History of Australia

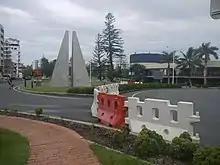
A barricade in Coolangatta enforcing the border closure between Queensland and New South Wales in April 2020 that was implemented by the Queensland Government in response to the COVID-19 pandemic

By 1965, Australia had increased the size of the Australian Army Training Team Vietnam (AATTV), and in April the Government made a sudden announcement that "after close consultation with the United States", a battalion of troops was to be sent to South Vietnam. In parliament, Menzies emphasised the argument that "our alliances made demands on us". The alliance involved was presumably, the Southeast Asia Treaty Organization (SEATO), and Australia was providing military assistance because South Vietnam, a signatory to SEATO, had apparently requested it. Documents released in 1971 indicated that the decision to commit troops was made by Australia and the US, not at the request of South Vietnam. By 1968, there were three Australian Army battalions at any one time at the 1st Australian Task Force (1ATF) base at Nui Dat in addition to the advisers of the AATTV placed throughout Vietnam, and personnel reached a peak total of almost 8,000, comprising about one third of the Army's combat capacity. Between 1962 and 1972 almost 60,000 personnel served in Vietnam, including ground troops, naval forces and air assets.